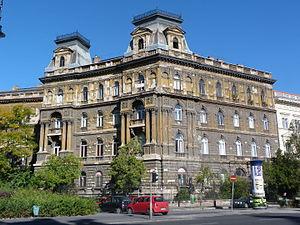
Andrássy út est une avenue de 2 310 mètres dans le VIᵉ arrondissement de Budapest. Elle relie le centre-ville au Városliget. Avec la ligne du métro de Budapest, l'avenue est classée au patrimoine mondial par l'UNESCO depuis 2002.